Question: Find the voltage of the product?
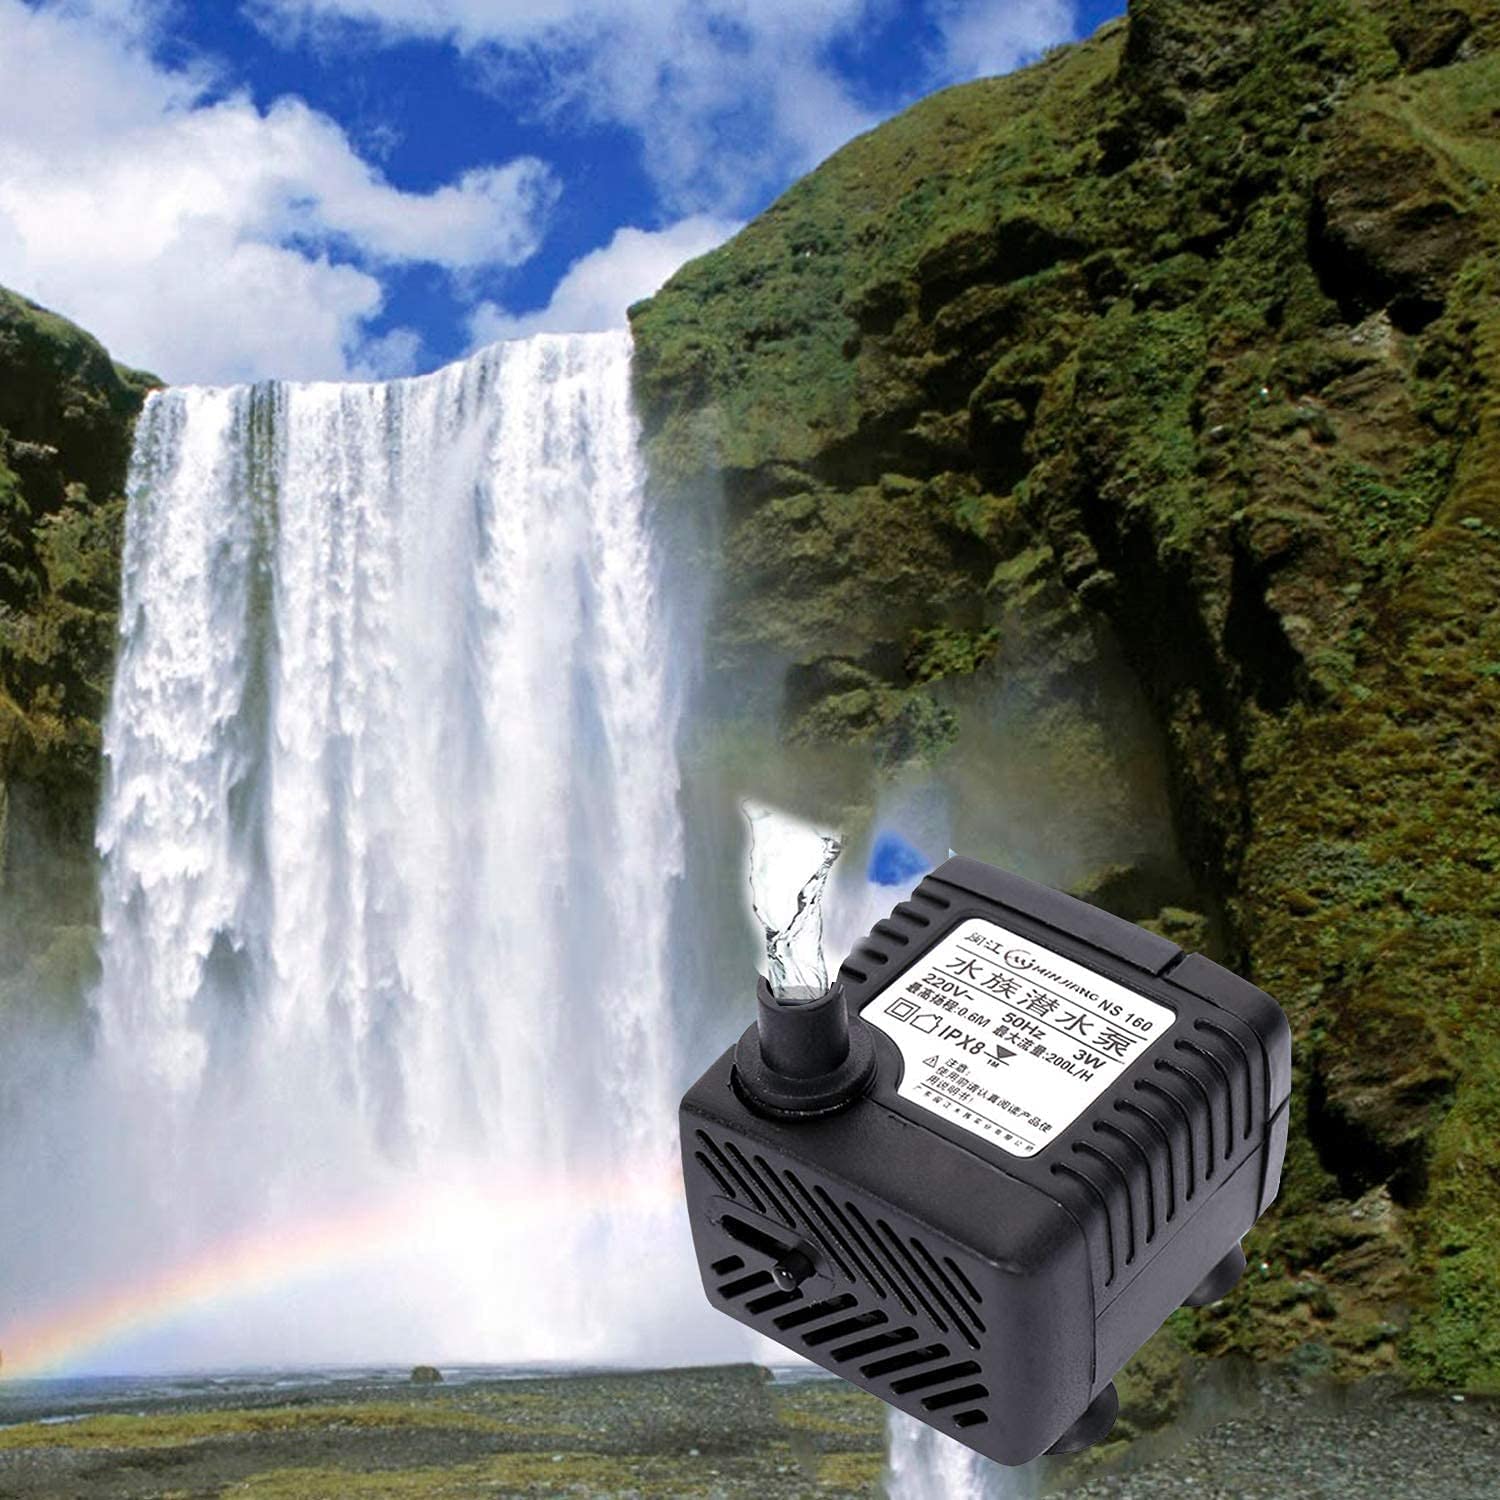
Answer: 220.0 volt